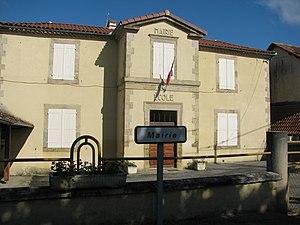
Mairie de Couloumé-Mondebat
Couloumé-Mondebat est une commune française située dans le département du Gers, en région Occitanie.